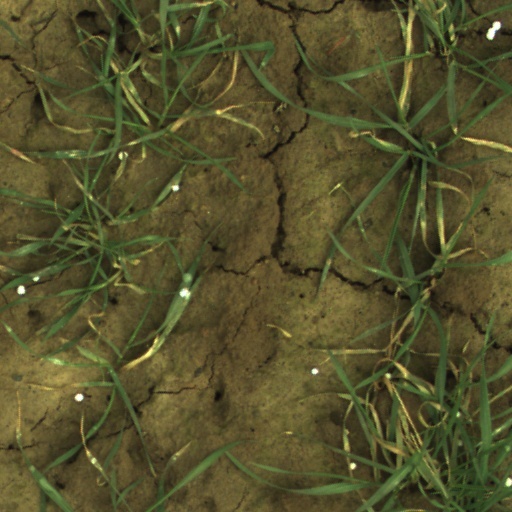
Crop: wheat